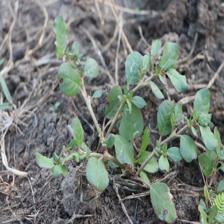
Label: BroadLeafWeed